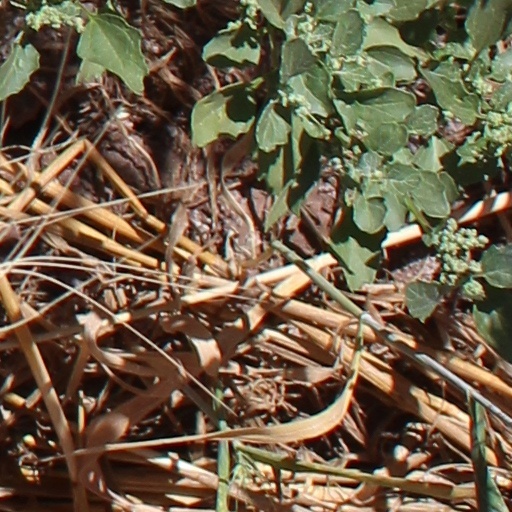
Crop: wheat